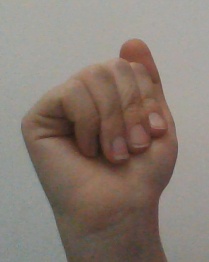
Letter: saad